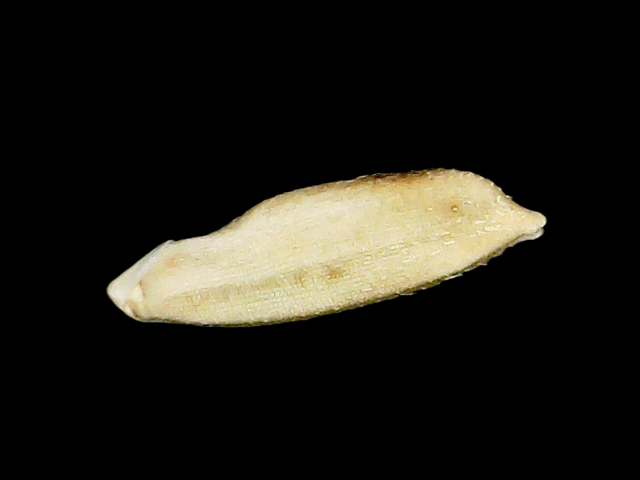
Rice variety: Bd30